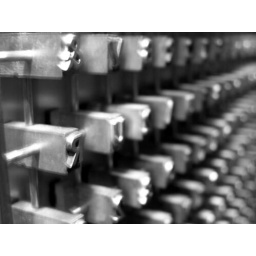
This photo was taken in the library of a cruise ship